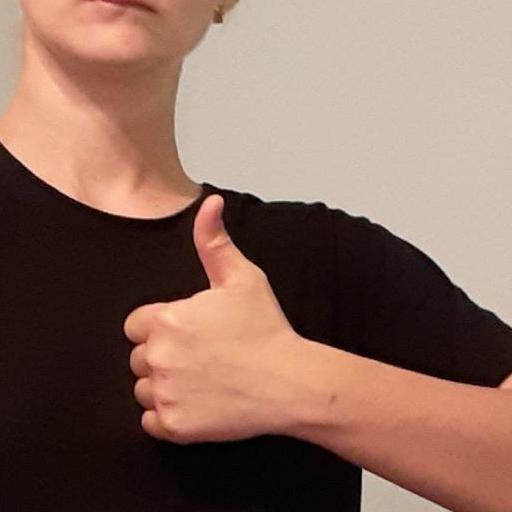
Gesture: like